Ernesto Frieri

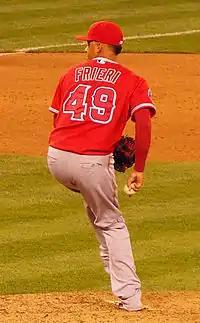
Frieri during his tenure with the Los Angeles Angels in 2014

In 2006, Frieri split the season between the Eugene Emeralds, Fort Wayne Wizards and Lake Elsinore Storm. With the Emeralds, he went 3–3 with a 3.82 ERA in 27 appearances in one start. In one game with the Wizards he had a 9.00 ERA, and in two games with the Storm he had a 6.00 ERA.